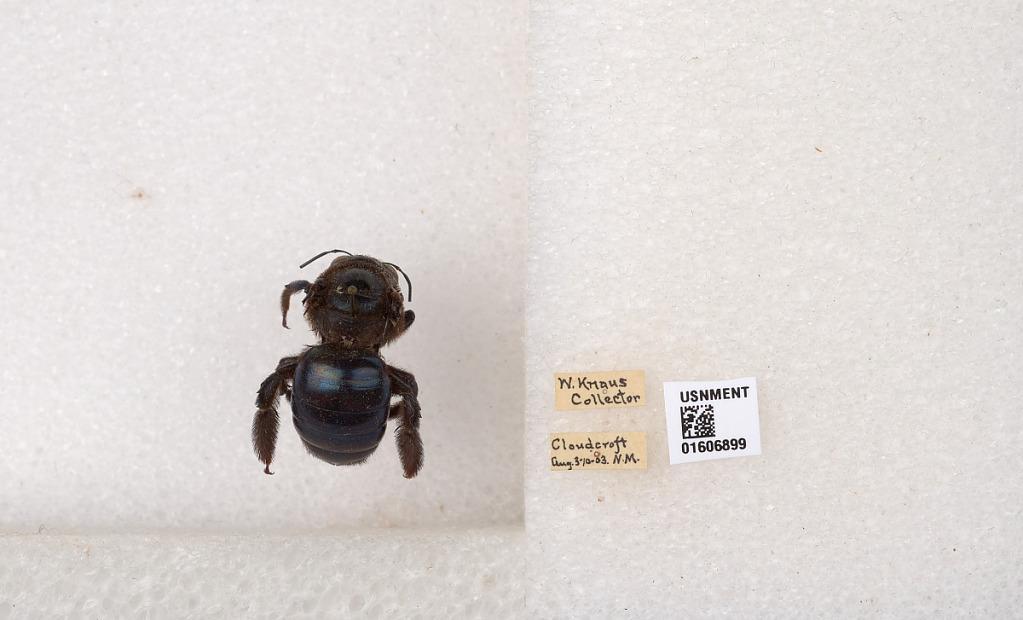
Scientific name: Xylocopa (Xylocopoides) californica arizonensis Cresson
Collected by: W. Knaus
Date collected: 1903-8-3
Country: United States
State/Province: New Mexico
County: Otero
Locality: Cloudcroft
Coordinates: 32.9573, -105.742